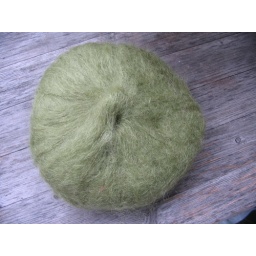
This is the yarn for 28 green OWLs: per ball 25g of finest mohair, approx. 215m in yardage.